Greta Engkvist

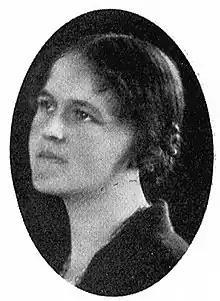
Greta Engkvist

Greta Sigrid Elisabeth Engkvist née Johansson (1893–1990) was a Swedish peace activist and educator. In 1920, she joined the Swedish branch of the Women's International League for Peace and Freedom, serving as secretary from 1928 to 1938. From October 1931 to September 1932, she travelled around the world, making contact with peace organizations in the places she visited. From 1939, she was a member of the peace foundation (Peace High School), which contributed to peace work by means of education and by conducting peace research. Engkvist later became the organization's principal, a position she maintained until 1983 when she was 90. In 1968, she was awarded the peace prize .